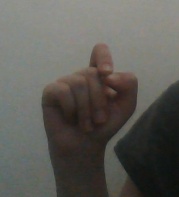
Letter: fa